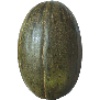
Label: Melon Piel de Sapo 1